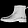
Label: Ankle boot